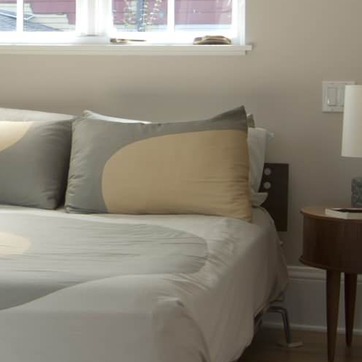
Material: fabric